El destino se disculpa

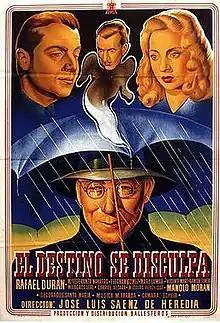
Spanish film poster

El destino se disculpa is a 1945 Spanish comedy film directed by José Luis Sáenz de Heredia. It is based on the novel "El fantasma" ('The Ghost') written by Wenceslao Fernández Flórez who co-wrote the screenplay.